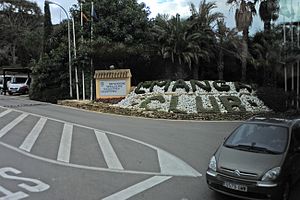
La Manga Club
La Manga Club er et stort spansk ferie- og sportscenter beliggende øst for byen Cartagena, og syd for halvøen La Manga i regionen Murcia.